April Maadhathil

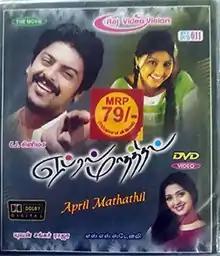
DVD cover

April Maadhathil is a 2002 Indian Tamil-language romantic drama film written and directed by newcomer S. S. Stanley. It stars Srikanth and Sneha, with Gayatri Jayaraman, Venkat Prabhu, Devan and Karunas among others in the supporting cast. The film, which had music scored by Yuvan Shankar Raja and cinematography handled by M. V. Panneerselvam, released on 29 November 2002. The film's title is inspired by a song from "Vaalee" (1999).